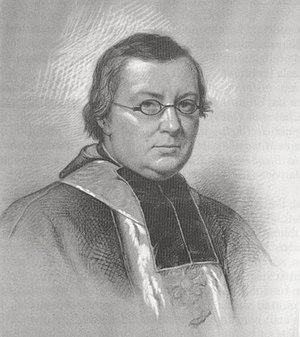
Gravure représentant le portrait de l'abbé Jean-Jacques Bourassé.
Le site du dolmen de Villaine est un site archéologique localisé dans la commune de Sublaines, dans le département d'Indre-et-Loire.
L'abbé Jean-Jacques Bourassé est un prêtre et archéologue français, né à Sainte-Maure-de-Touraine le 22 décembre 1813 et mort le 4 octobre 1872 à Tours.
Sainte-Maure-de-Touraine est une commune française du département d'Indre-et-Loire, dans la région Centre-Val de Loire.
Le dolmen de Boumiers, également connu sous les noms de dolmen de Bommiers et dolmen de la Pierre Fondue, est une structure mégalithique érigée au cours du Néolithique. Le dolmen est localisée dans la commune de Sainte-Maure-de-Touraine, département d'Indre-et-Loire, en région Centre-Val de Loire.